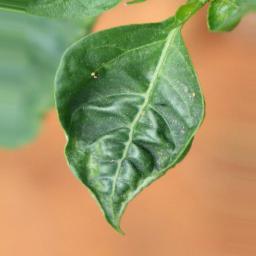
Label: mites_and_trips